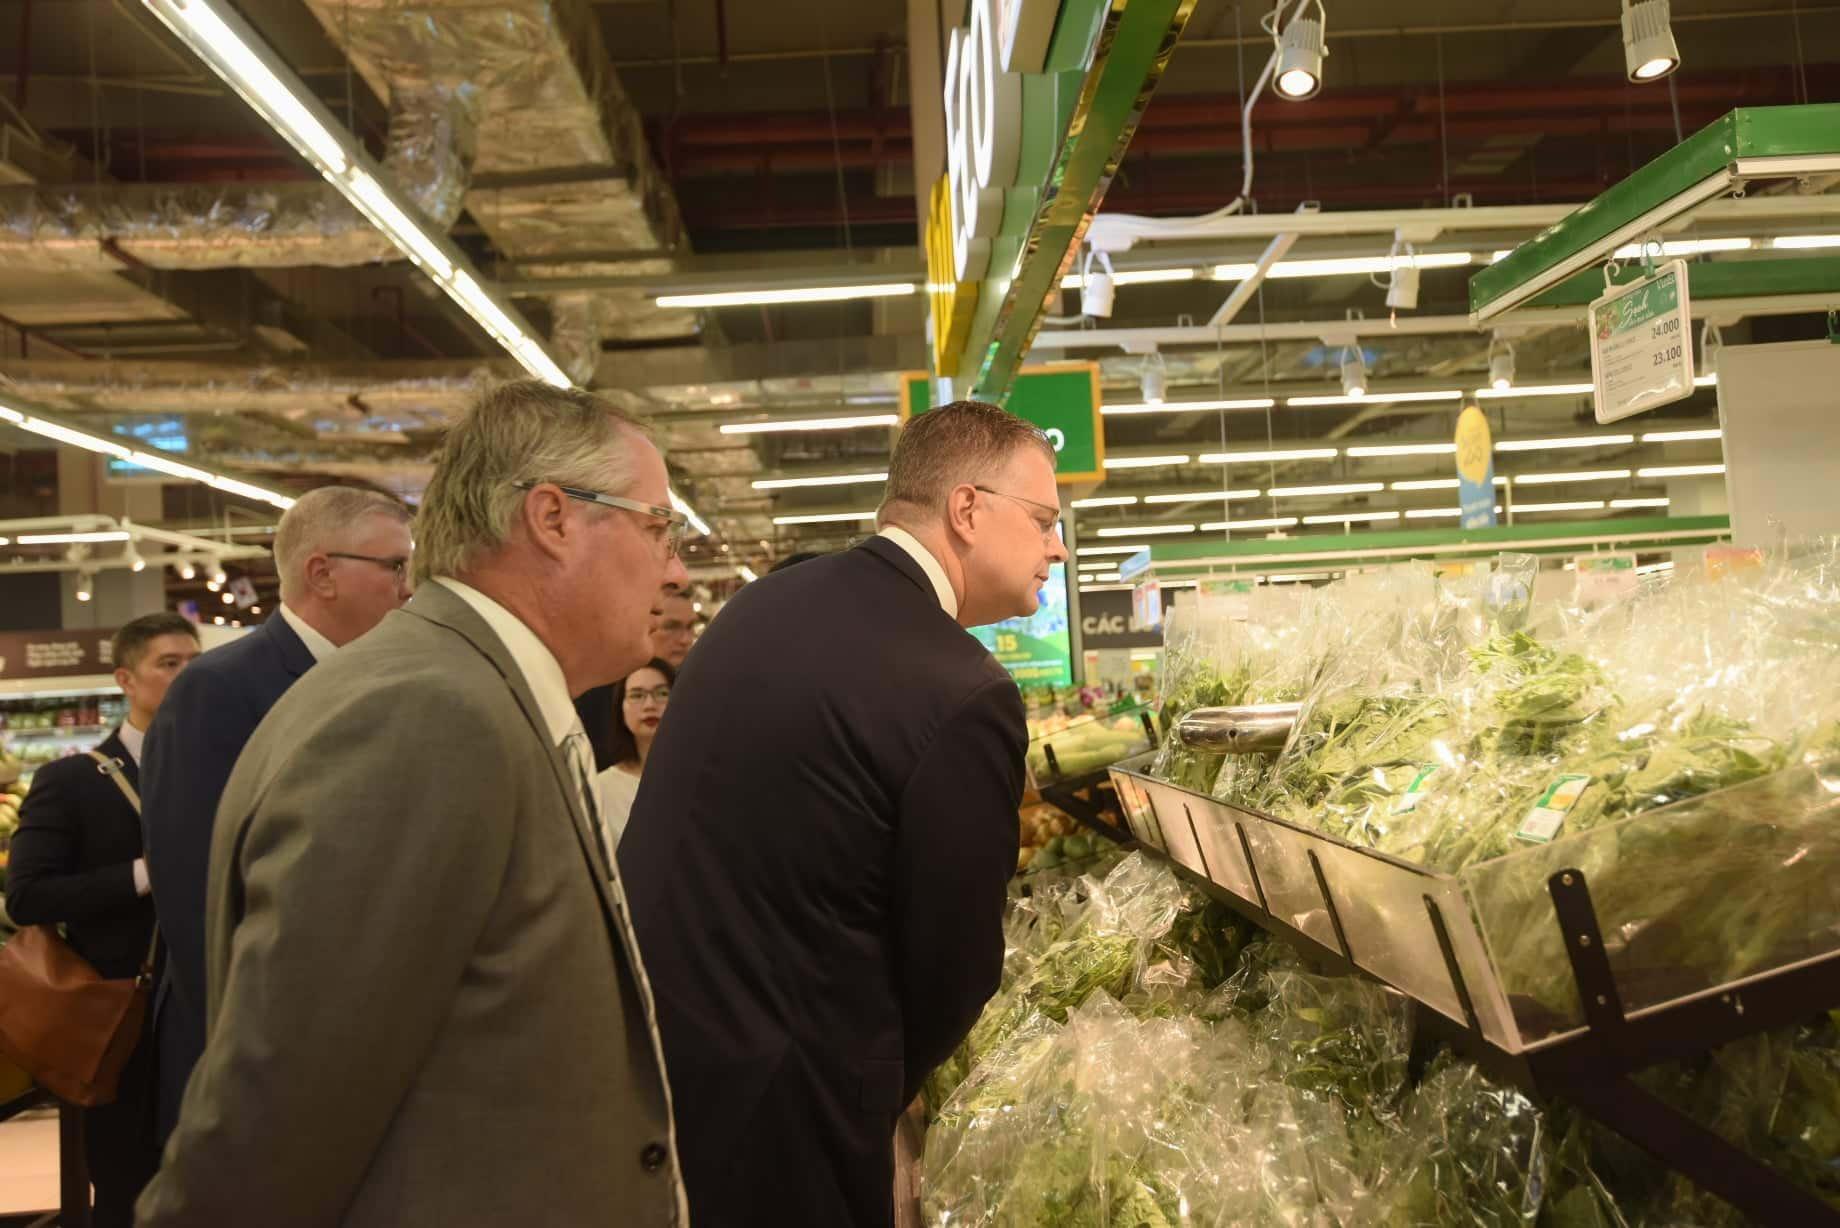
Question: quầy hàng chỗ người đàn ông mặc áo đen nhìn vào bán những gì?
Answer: bán các loại rau tươi